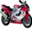
Label: motorcycle